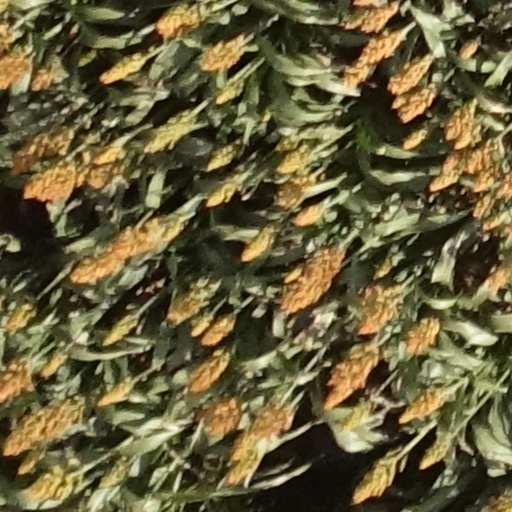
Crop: sorghum